Alf Victor Guldberg

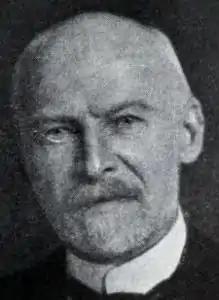
Alf Victor Emanuel Guldberg

Alf Victor Emanuel Guldberg (17 March 1866 in Oslo – 15 February 1936 in Vestre Aker) was a Norwegian mathematician.